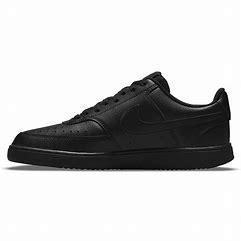
Brand: Nike
Model: Court Vision Next Nature